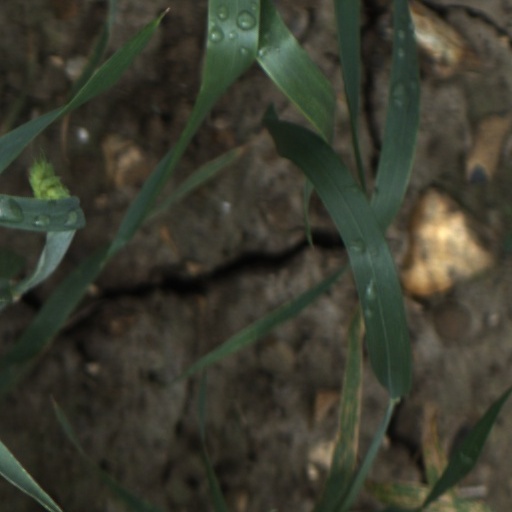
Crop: wheat